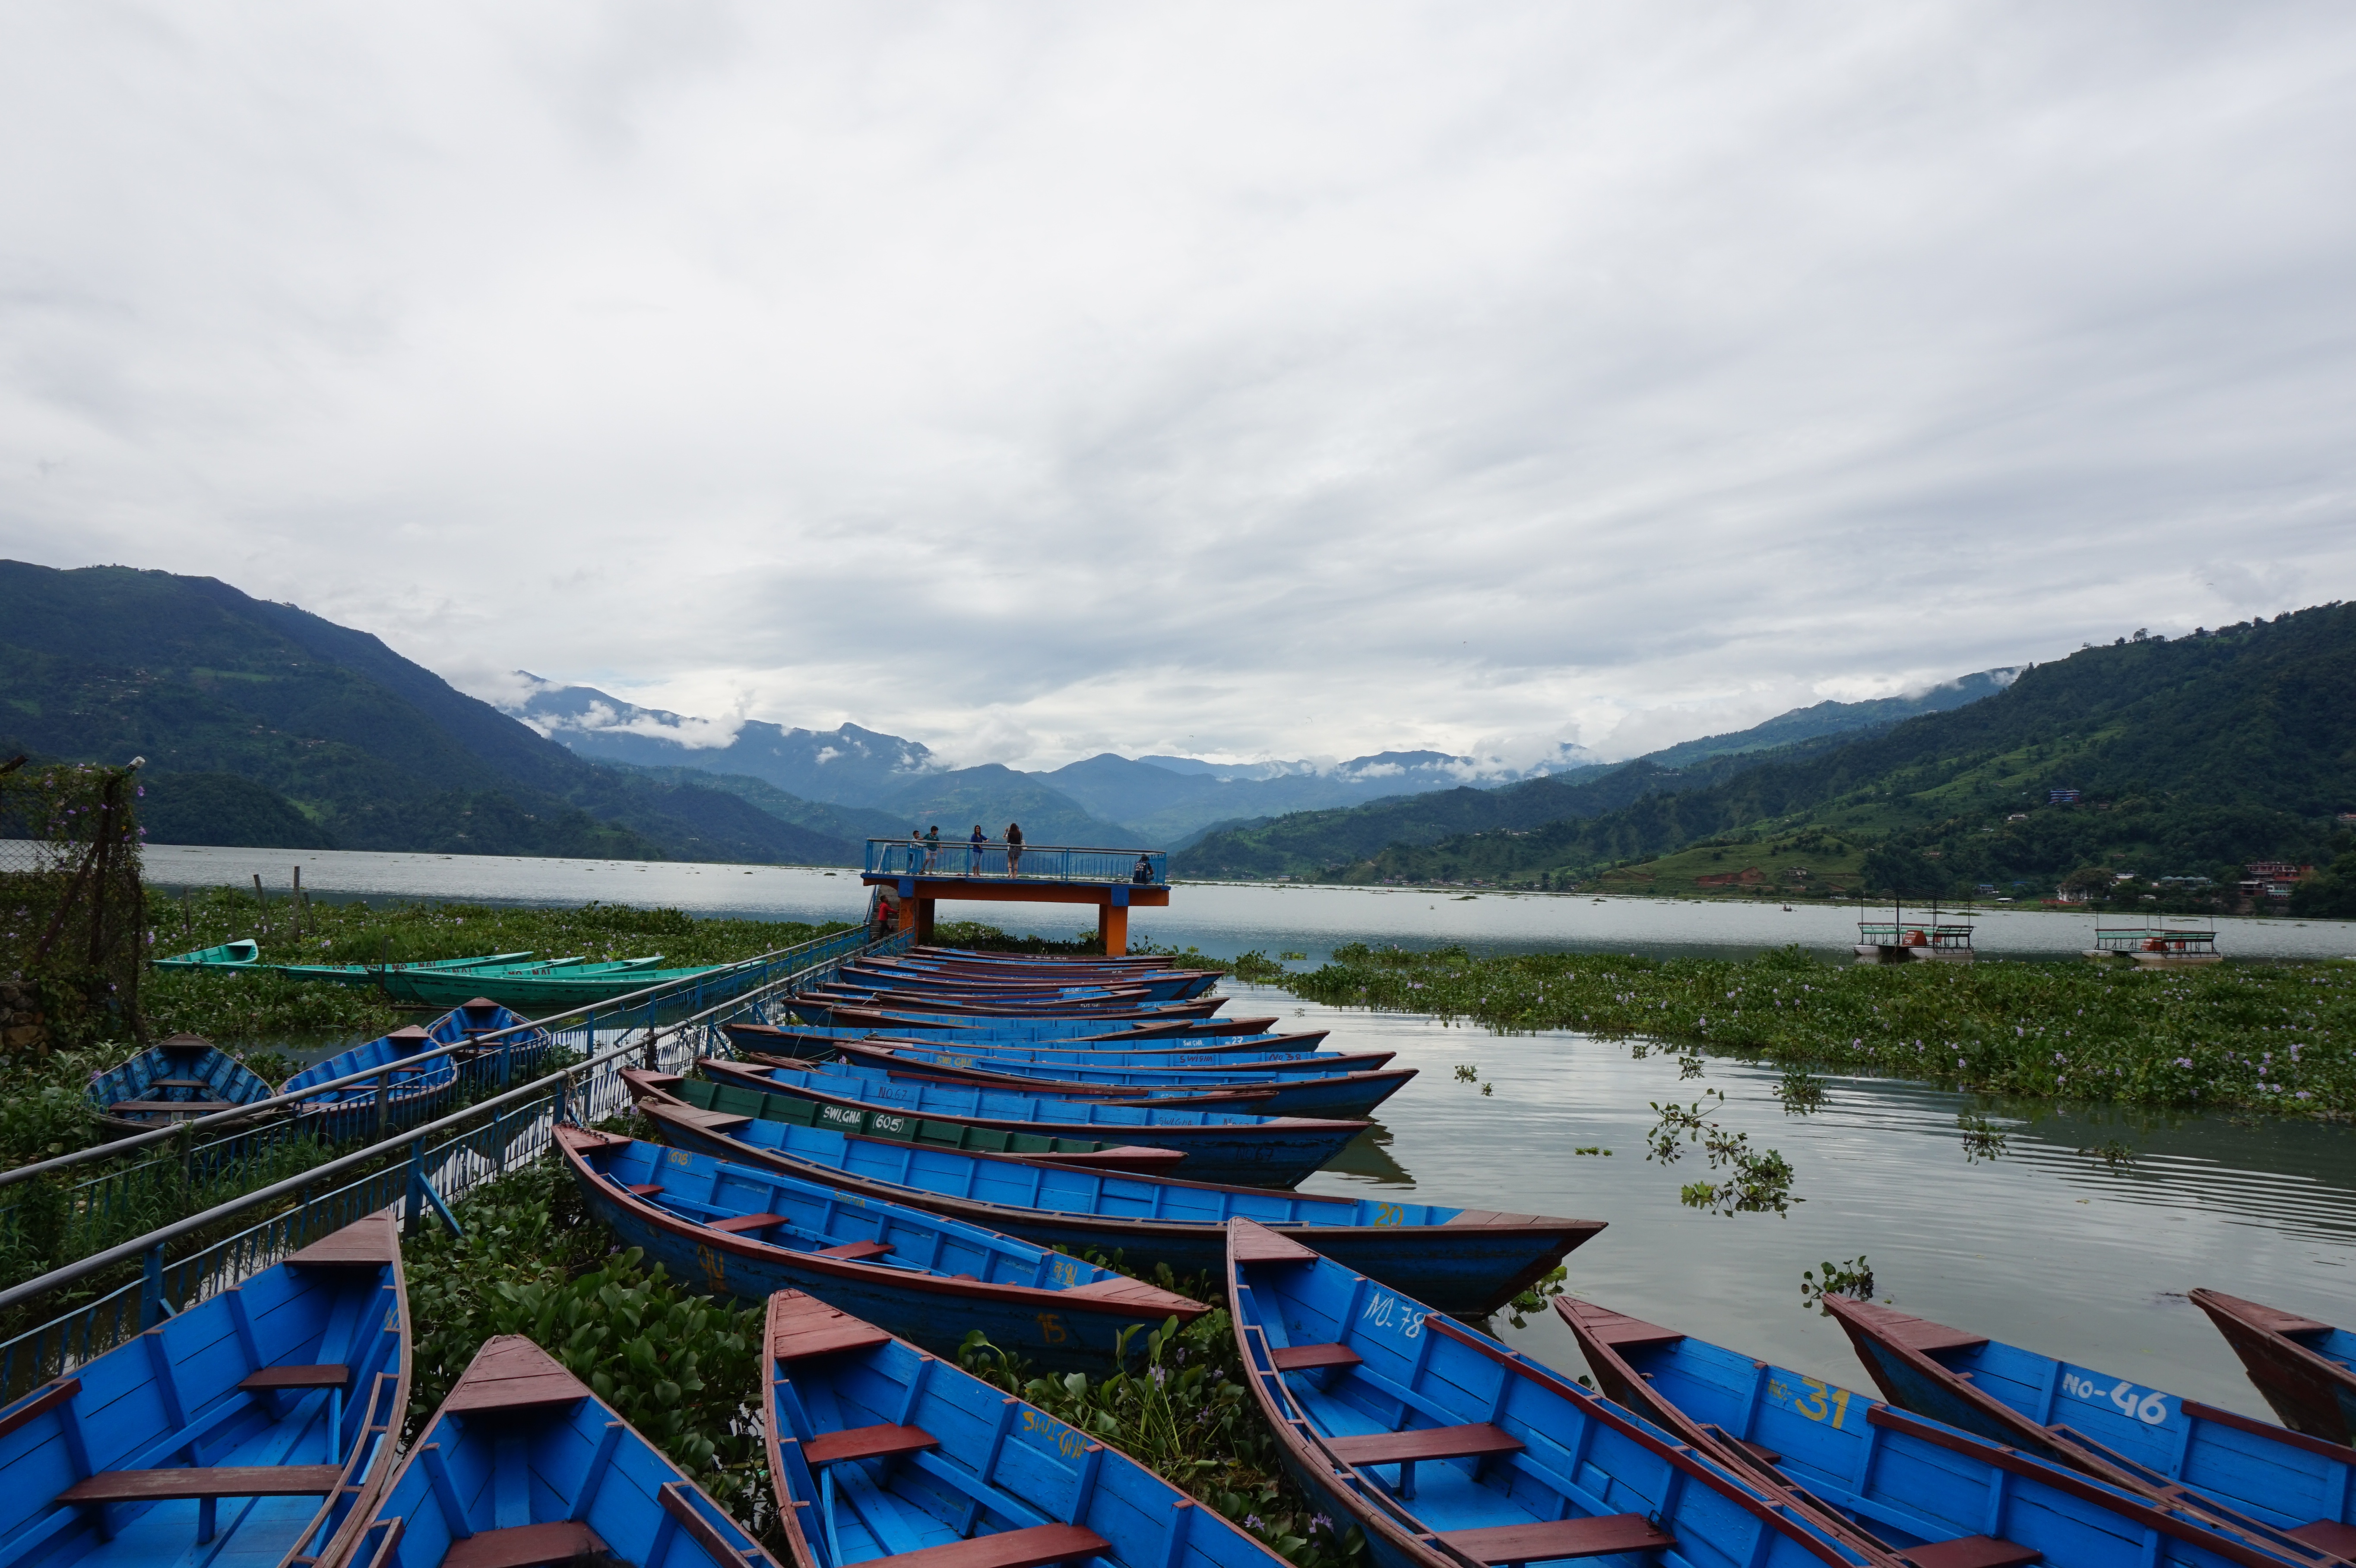
landscape, sea, water, nature, boat, hill, lake, river, travel, vehicle, calm, bay, reservoir, tourism, nepal, boating, scene, himalaya, pokhara, phewa